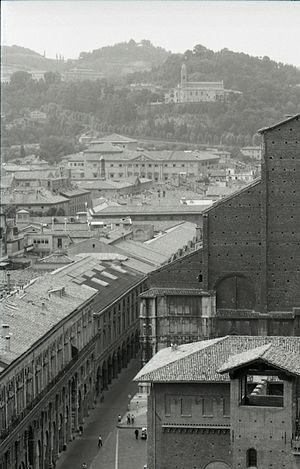
San Michele in Bosco est un complexe religieux à Bologne, en Italie, qui comprend l’église du même nom et un monastère olivétain. Les bâtiments du monastère ont été acquis en 1955 par la municipalité de Bologne pour abriter un centre orthopédique, l’Institut orthopédique Rizzoli.